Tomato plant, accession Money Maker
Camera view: vertical (180 deg); turntable rotation: 180 degrees
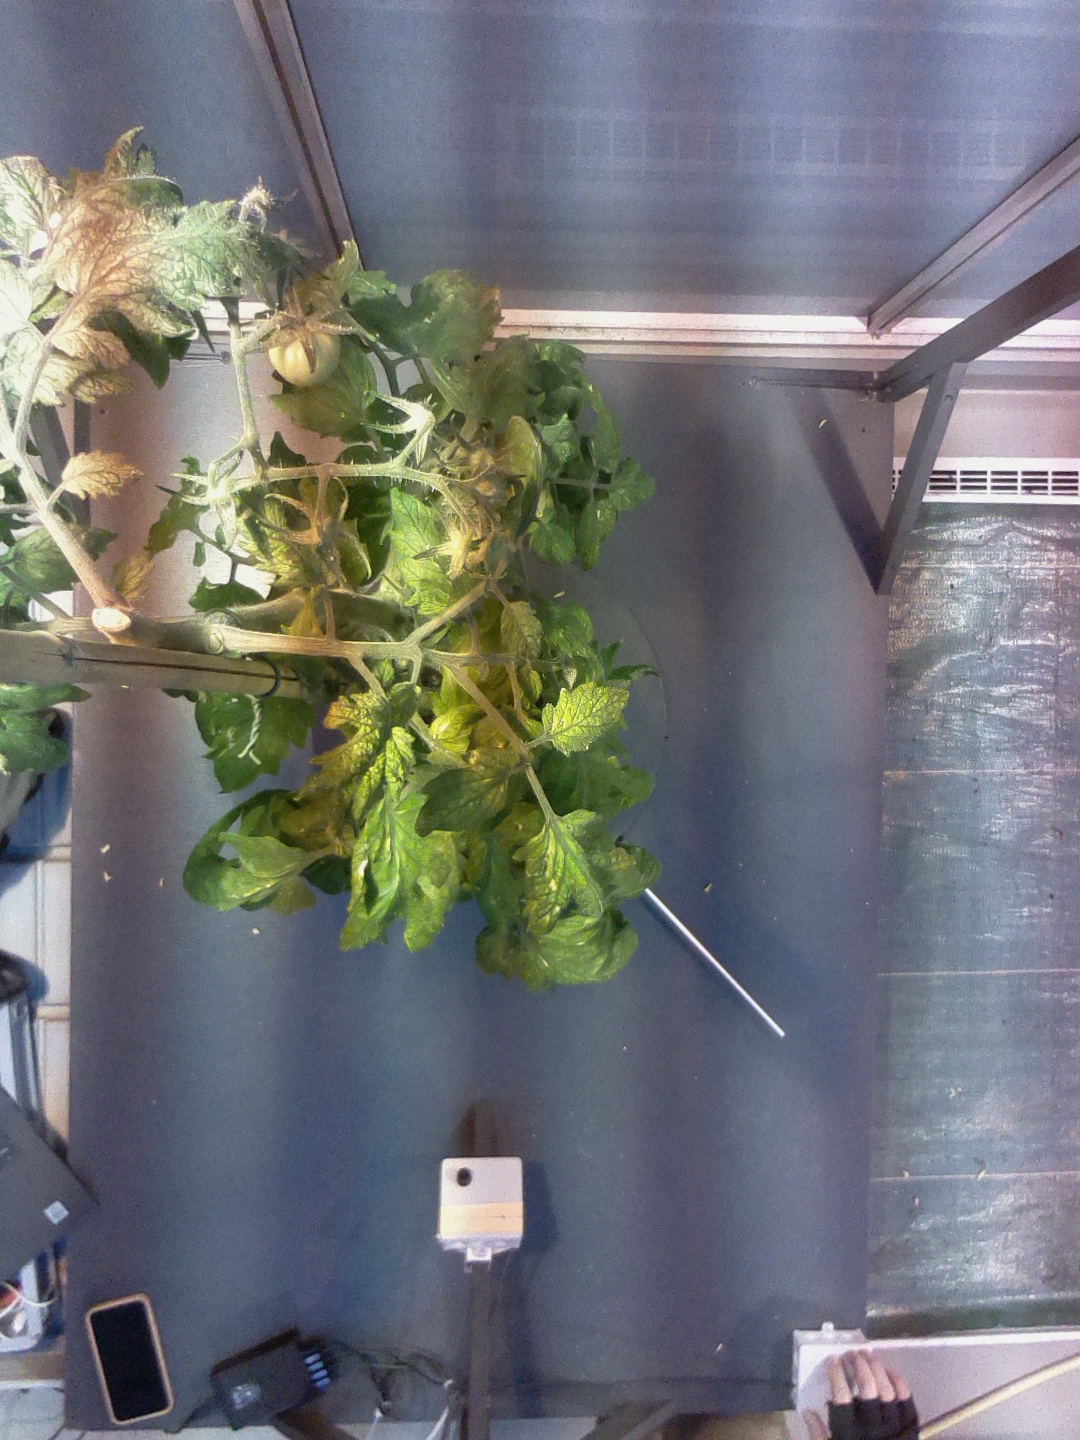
BBCH growth stage 71: 10%-20% of final fruit size